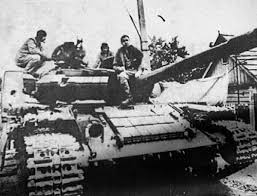
Label: T-64